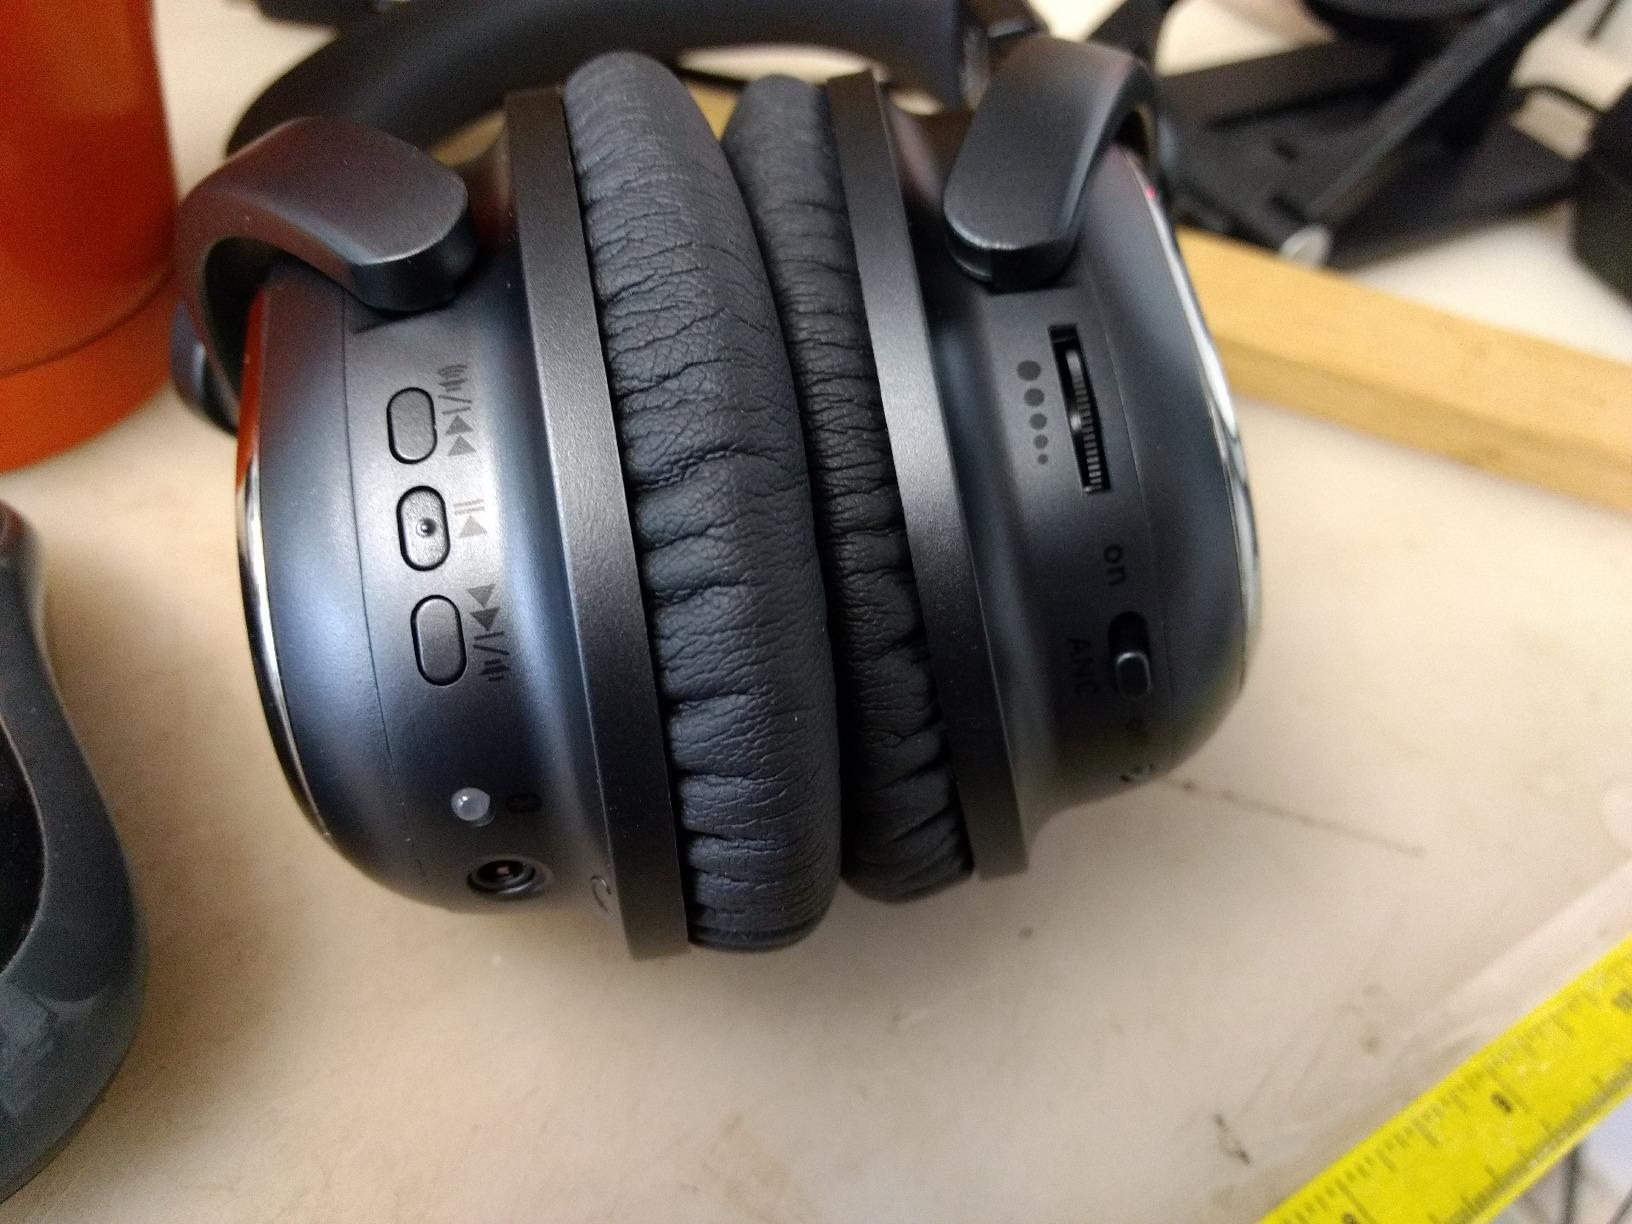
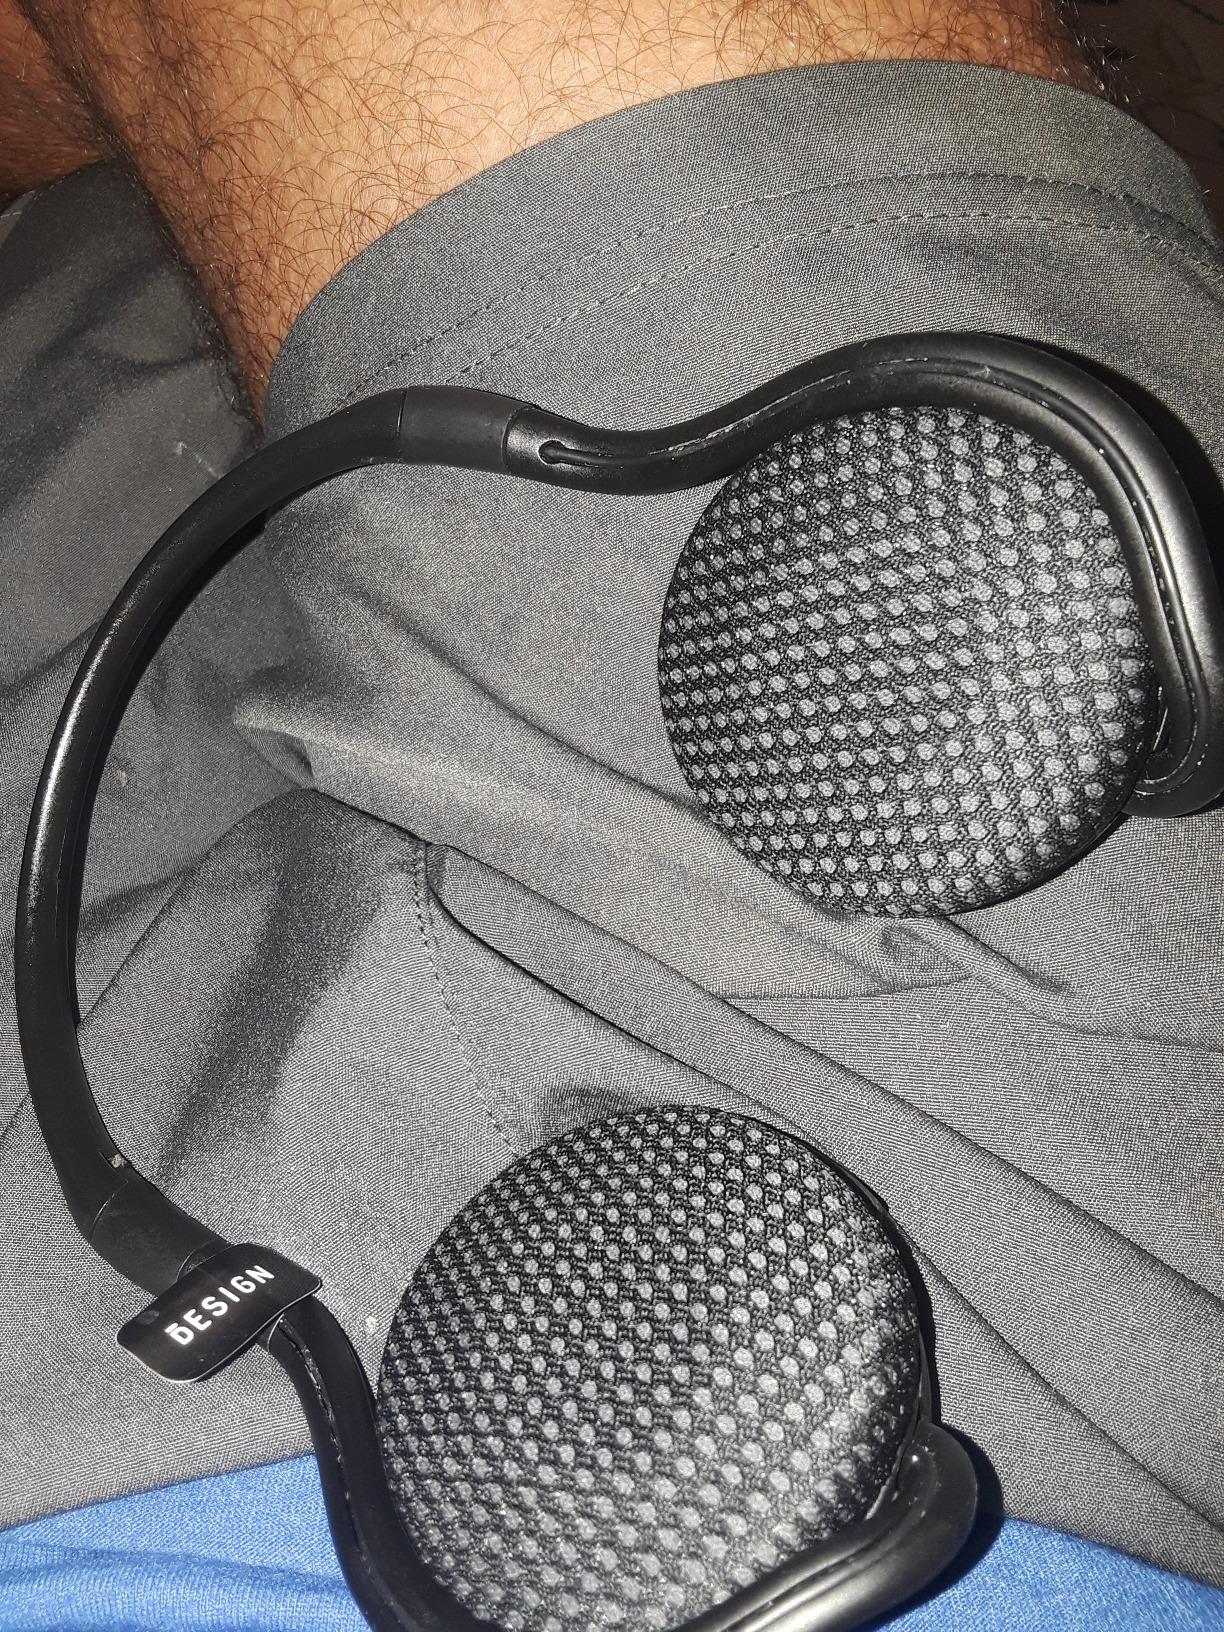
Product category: headphones
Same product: no